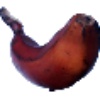
Label: Banana Red 1